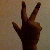
The image shows a hand gesture representing the number 3 in Indian Sign Language.